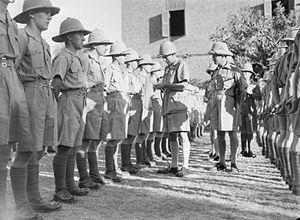
William Platt est un officier britannique.